The Sleeping Beauty Quartet

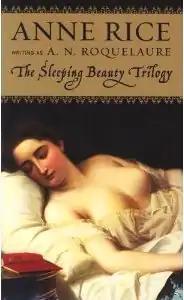
Penguin trade paperback cover

The Sleeping Beauty Quartet is a series of four novels written by American author Anne Rice under the pseudonym of A. N. Roquelaure. The quartet comprises "The Claiming of Sleeping Beauty", "Beauty's Punishment", "Beauty's Release", and "Beauty's Kingdom", first published individually in 1983, 1984, 1985, and 2015, respectively, in the United States. They are erotic BDSM novels set in a medieval fantasy world, loosely based on the fairy tale of "Sleeping Beauty". The novels describe explicit sexual adventures of the female protagonist Beauty and the male characters Alexi, Tristan, and Laurent, featuring both maledom and femdom scenarios amid vivid imageries of bisexuality, homosexuality, ephebophilia, and pony play.